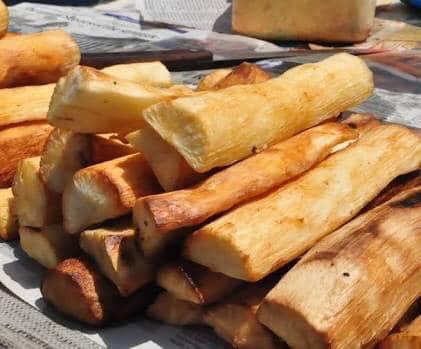
Vipande vya mihogo vilivyokaangwa vizuri hadi vikawa rangi ya dhahabu na kahawia, vimepangwa juu ya magazeti ikiwa na uso wa kung'aa kutokana na mafuta. Huku pembeni kukionekana vipande vingine vya mihogo na mazingira ya maandalizi.